Starbucks Reserve

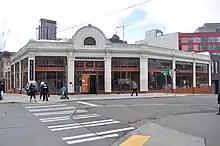
Seattle roastery building

Starbucks Reserve includes three different types of locations: the "Starbucks Reserve Roastery", the "Reserve Bar", and the "Reserve Store". The roasteries, usually tens of thousands of square feet (thousands of square meters), are often described as a theme park experience, including coffee bars with tastings, cocktail bars, areas to observe the roasting and brewing processes, areas to purchase food, and local artwork throughout. The facilities also roast, package, and ship coffee to stores in their regions.